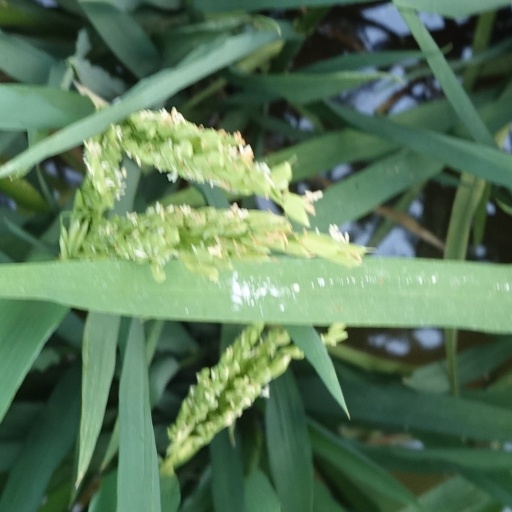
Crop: rice